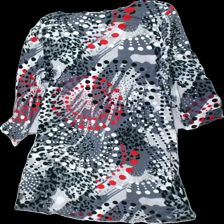
View: back
Type: Dress
Category: Ladies
Brand: Not in the list
Brand text on label: thinkpositive
Colors: White, Black, Red, Multicolor
Material: 100% viscose
Pattern: Dots
Cut: Regular, C-collar, Loose
Size: M
Season: All
Stains: Minor
Damage: stained
Damage location: bottom center
Damage 2: stained
Damage 2 location: middle center
Price range: 50-100
Recommended usage: Export